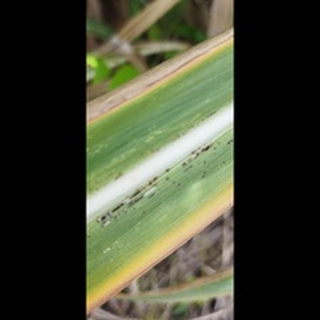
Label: sugarcane_rust